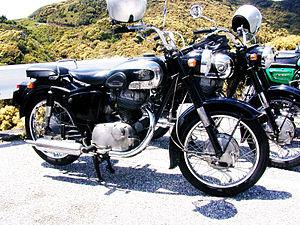
Meguro est une ancienne marque de motos japonaise. Elle débute en 1937 avec un 500 cm3 monocylindre. Le groupe Kawasaki Heavy Industries, Ltd. qui produisait des modèles sous sa marque absorbera Meguro en 1964. Les premières Kawasaki ne seront en fait que des Meguro déguisées.